The Highland Lute

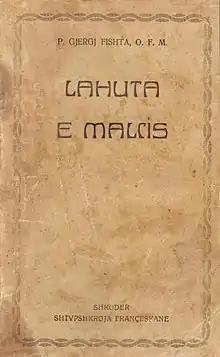
(1937) book cover

The Highland Lute (original and standard language of the time based on Gheg Albanian) is the Albanian national epic poem, completed and published by the Albanian friar and poet Gjergj Fishta in 1937. It consists of 30 songs and over 17,000 verses.